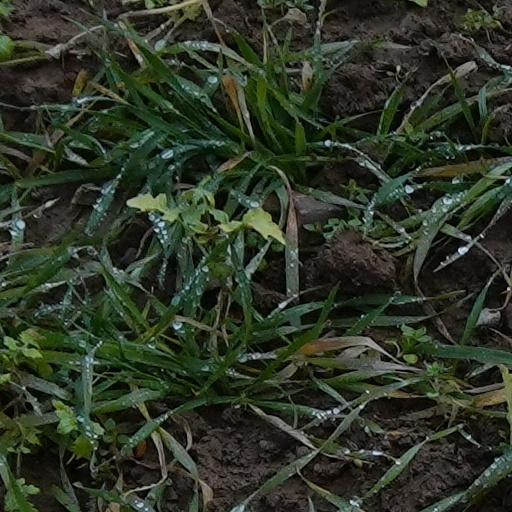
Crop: wheat